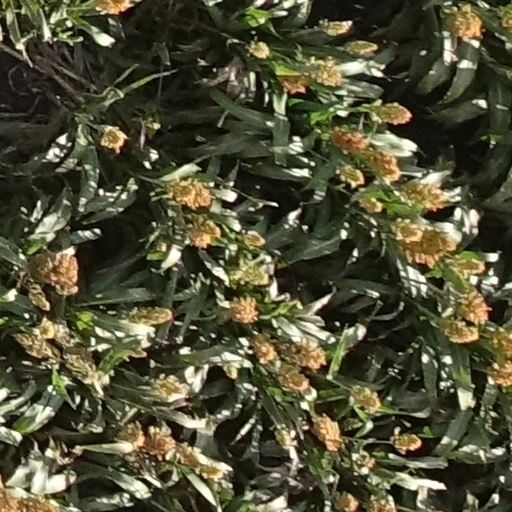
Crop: sorghum